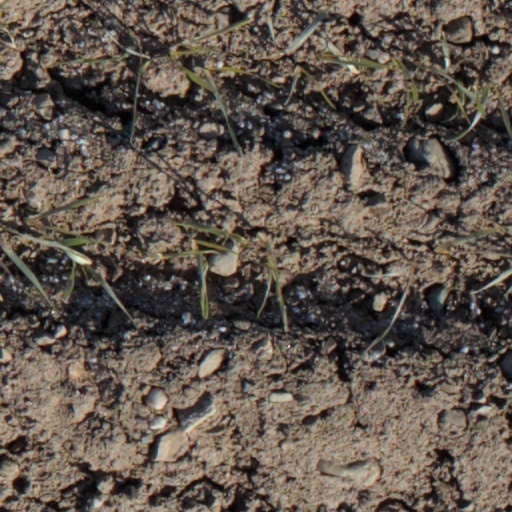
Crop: wheat